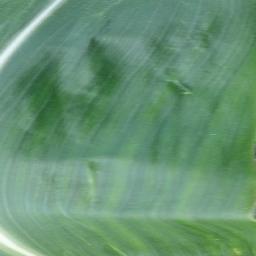
Label: Corn___healthy